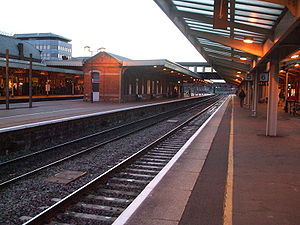
Slough / Kommunen
Banegården i Slough
Slough er en by i det sydlige England, med et indbyggertal på cirka 120.000. Byen ligger i grevskabet Berkshire i regionen South East England, 35 kilometer vest for landets hovedstad London.